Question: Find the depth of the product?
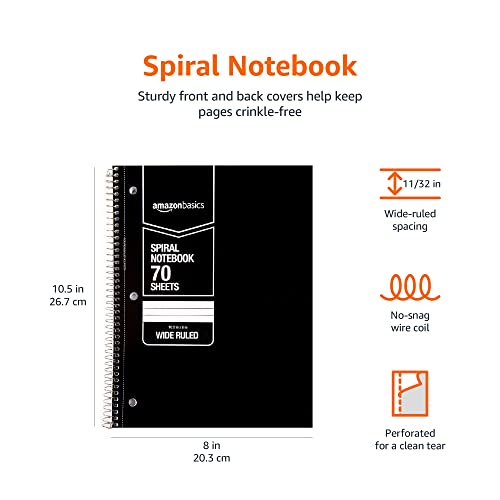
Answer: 10.5 inch